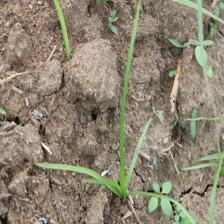
Label: Grass